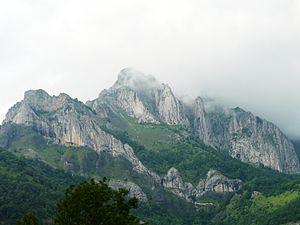
Le Pic du Gar vu du côté de Bezins-Garraux, Haute-Garonne, France.
Bezins-Garraux est une commune française située dans le département de la Haute-Garonne en région Occitanie.